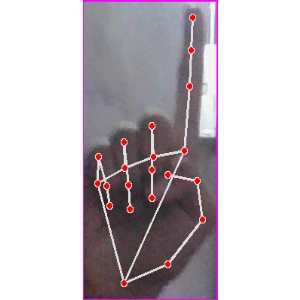
अक्षर: क